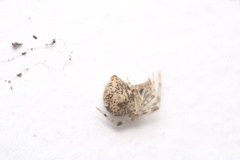
Species: Parasteatoda_tepidariorum